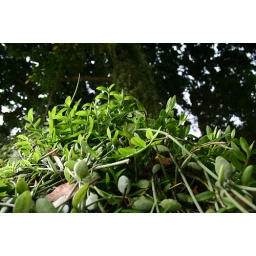
Orchidaceae, growing on trees near the river bank. Luofu mountain, Guangdong, China.